First Central American Civil War

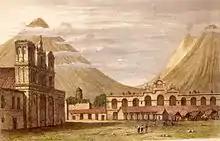
Plaza Central of Antigua Guatemala in 1829.

In October 1827, Morazán entered Choluteca where Colonel José Antonio Márquez awaited him with a division of men to join the liberating cause. The first Honduran town they arrived in was San Antonio de Texiguat. The town offered Morazán support with weapons and men.